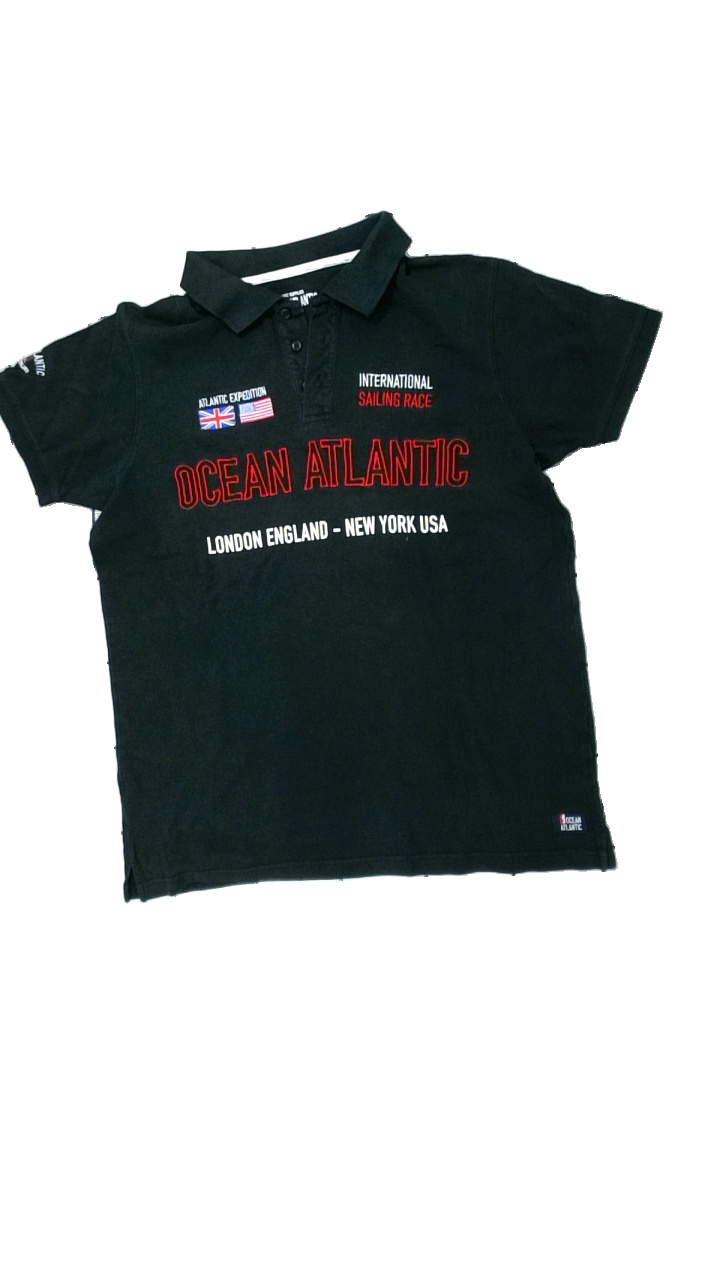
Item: Top (Men)
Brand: Nautic Supplies
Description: svart pike med broderad text fram, urtvättad
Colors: Black, White, Red, Multicolor
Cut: Regular
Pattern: Embroidered
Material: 100% cotton
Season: All
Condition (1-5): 2
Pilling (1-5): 2
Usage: Export
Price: <50